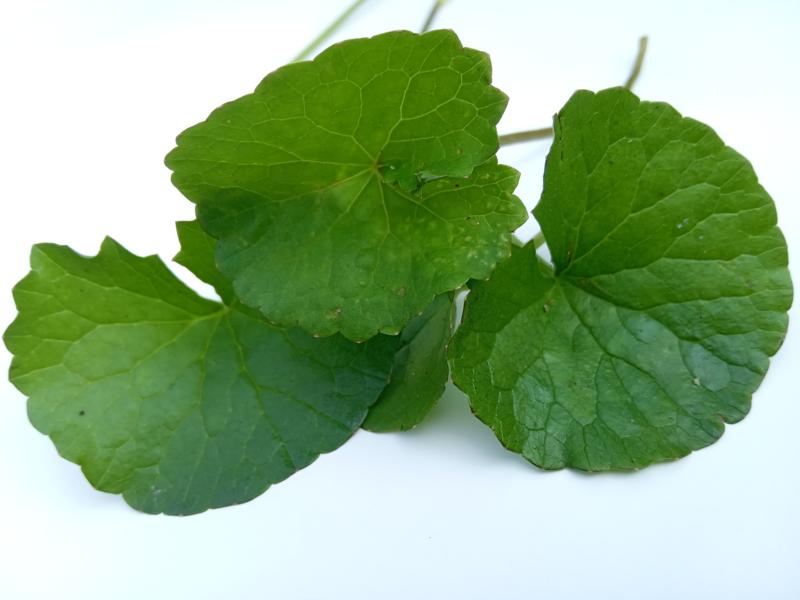
Weed species: Centella asiatica